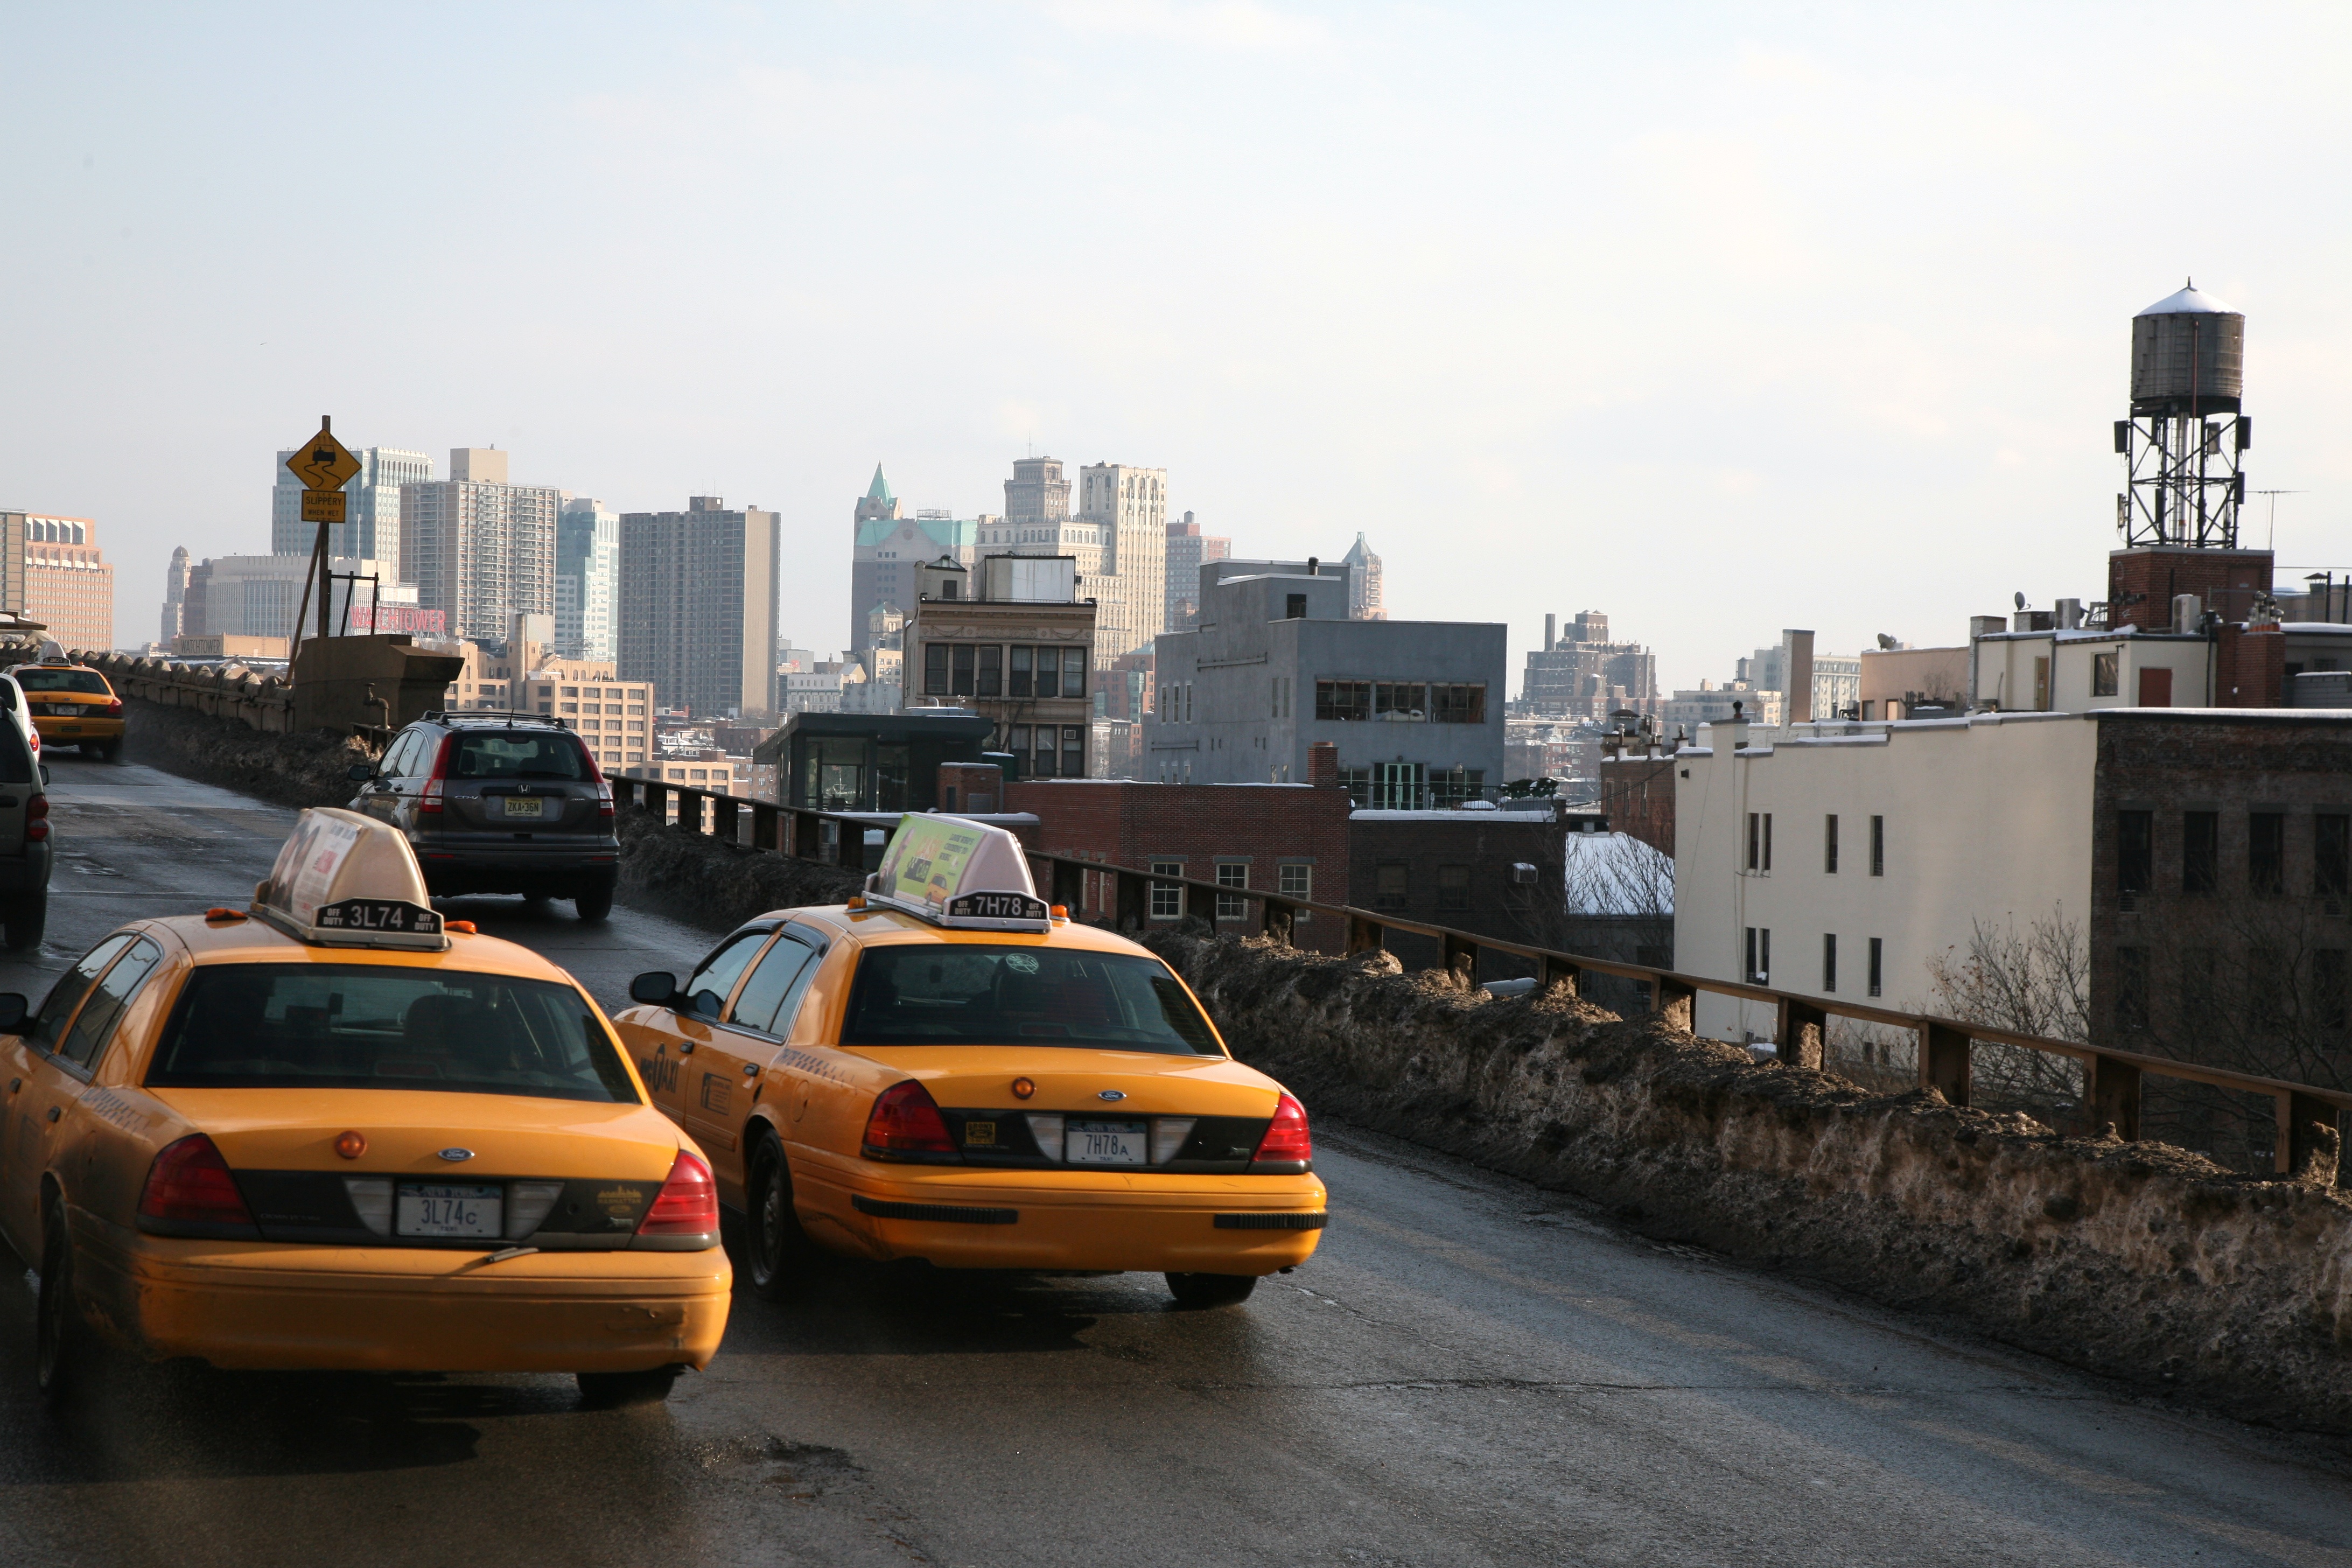
road, bridge, street, car, city, cityscape, transport, vehicle, nyc, newyork, brooklynbridge, infrastructure, newyorkcity, ny, promenade, automobile make, human settlement